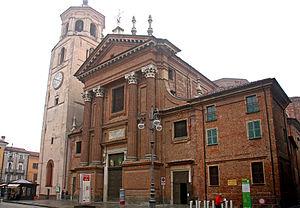
Le diocèse de Fossano est un diocèse de l'Église catholique en Italie, suffragant de l'archidiocèse de Turin et appartenant à la région ecclésiastique du Piémont.
La liste suivante recense les cathédrales en Italie.